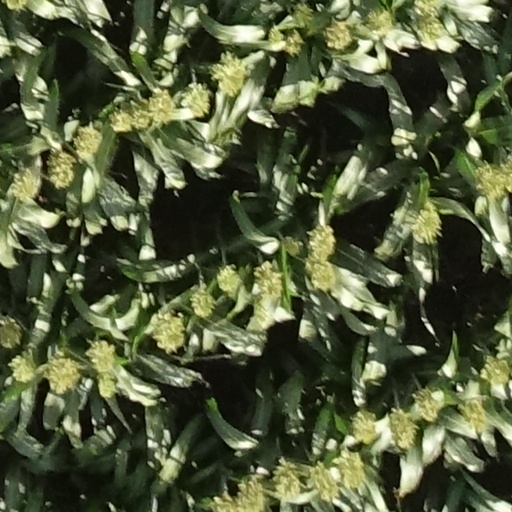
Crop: sorghum